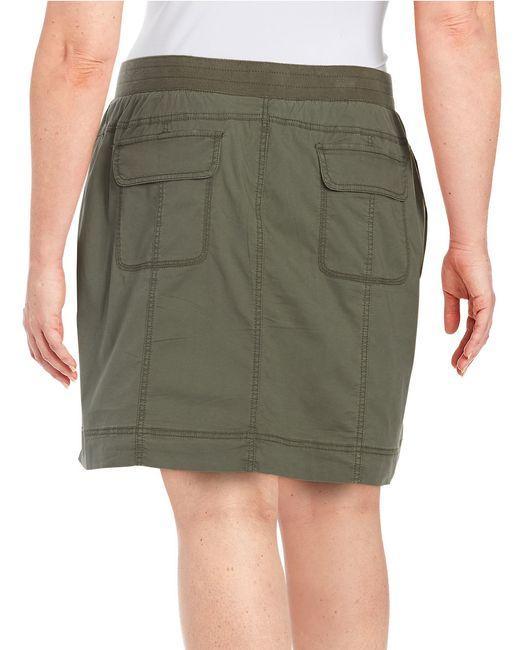
Von amts wegen olivgrüner weicher knielanger Rock Reisetaschen